Nevada Heights, Spokane

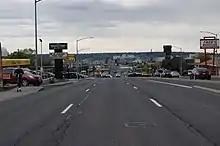
Division Street looking south, Nevada Heights is on the left.

Nevada Heights is well integrated into the city's street grid, and almost all of the neighborhood is laid out accordingly. Division Street carries U.S. Route 2 and U.S. Route 395 through the neighborhood, but it is not a limited access highway. Division and Nevada Streets are major north–south thoroughfares classified as principal arterials by the city. Francis and Wellesley Avenues are major east–west thoroughfares also classified as principal arterials. Addison Street, Empire Avenue and Rowan Avenue are classified as minor arterials. Euclid Avenue, Lidgerwood Street and Perry Street are considered major collectors, while Central and Queen Avenues are considered minor collectors. The rest of the streets in Nevada Heights are local access.